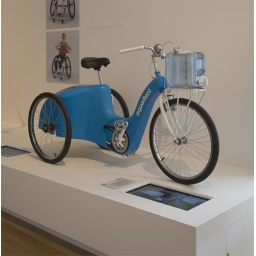
water purification bike by Ideo